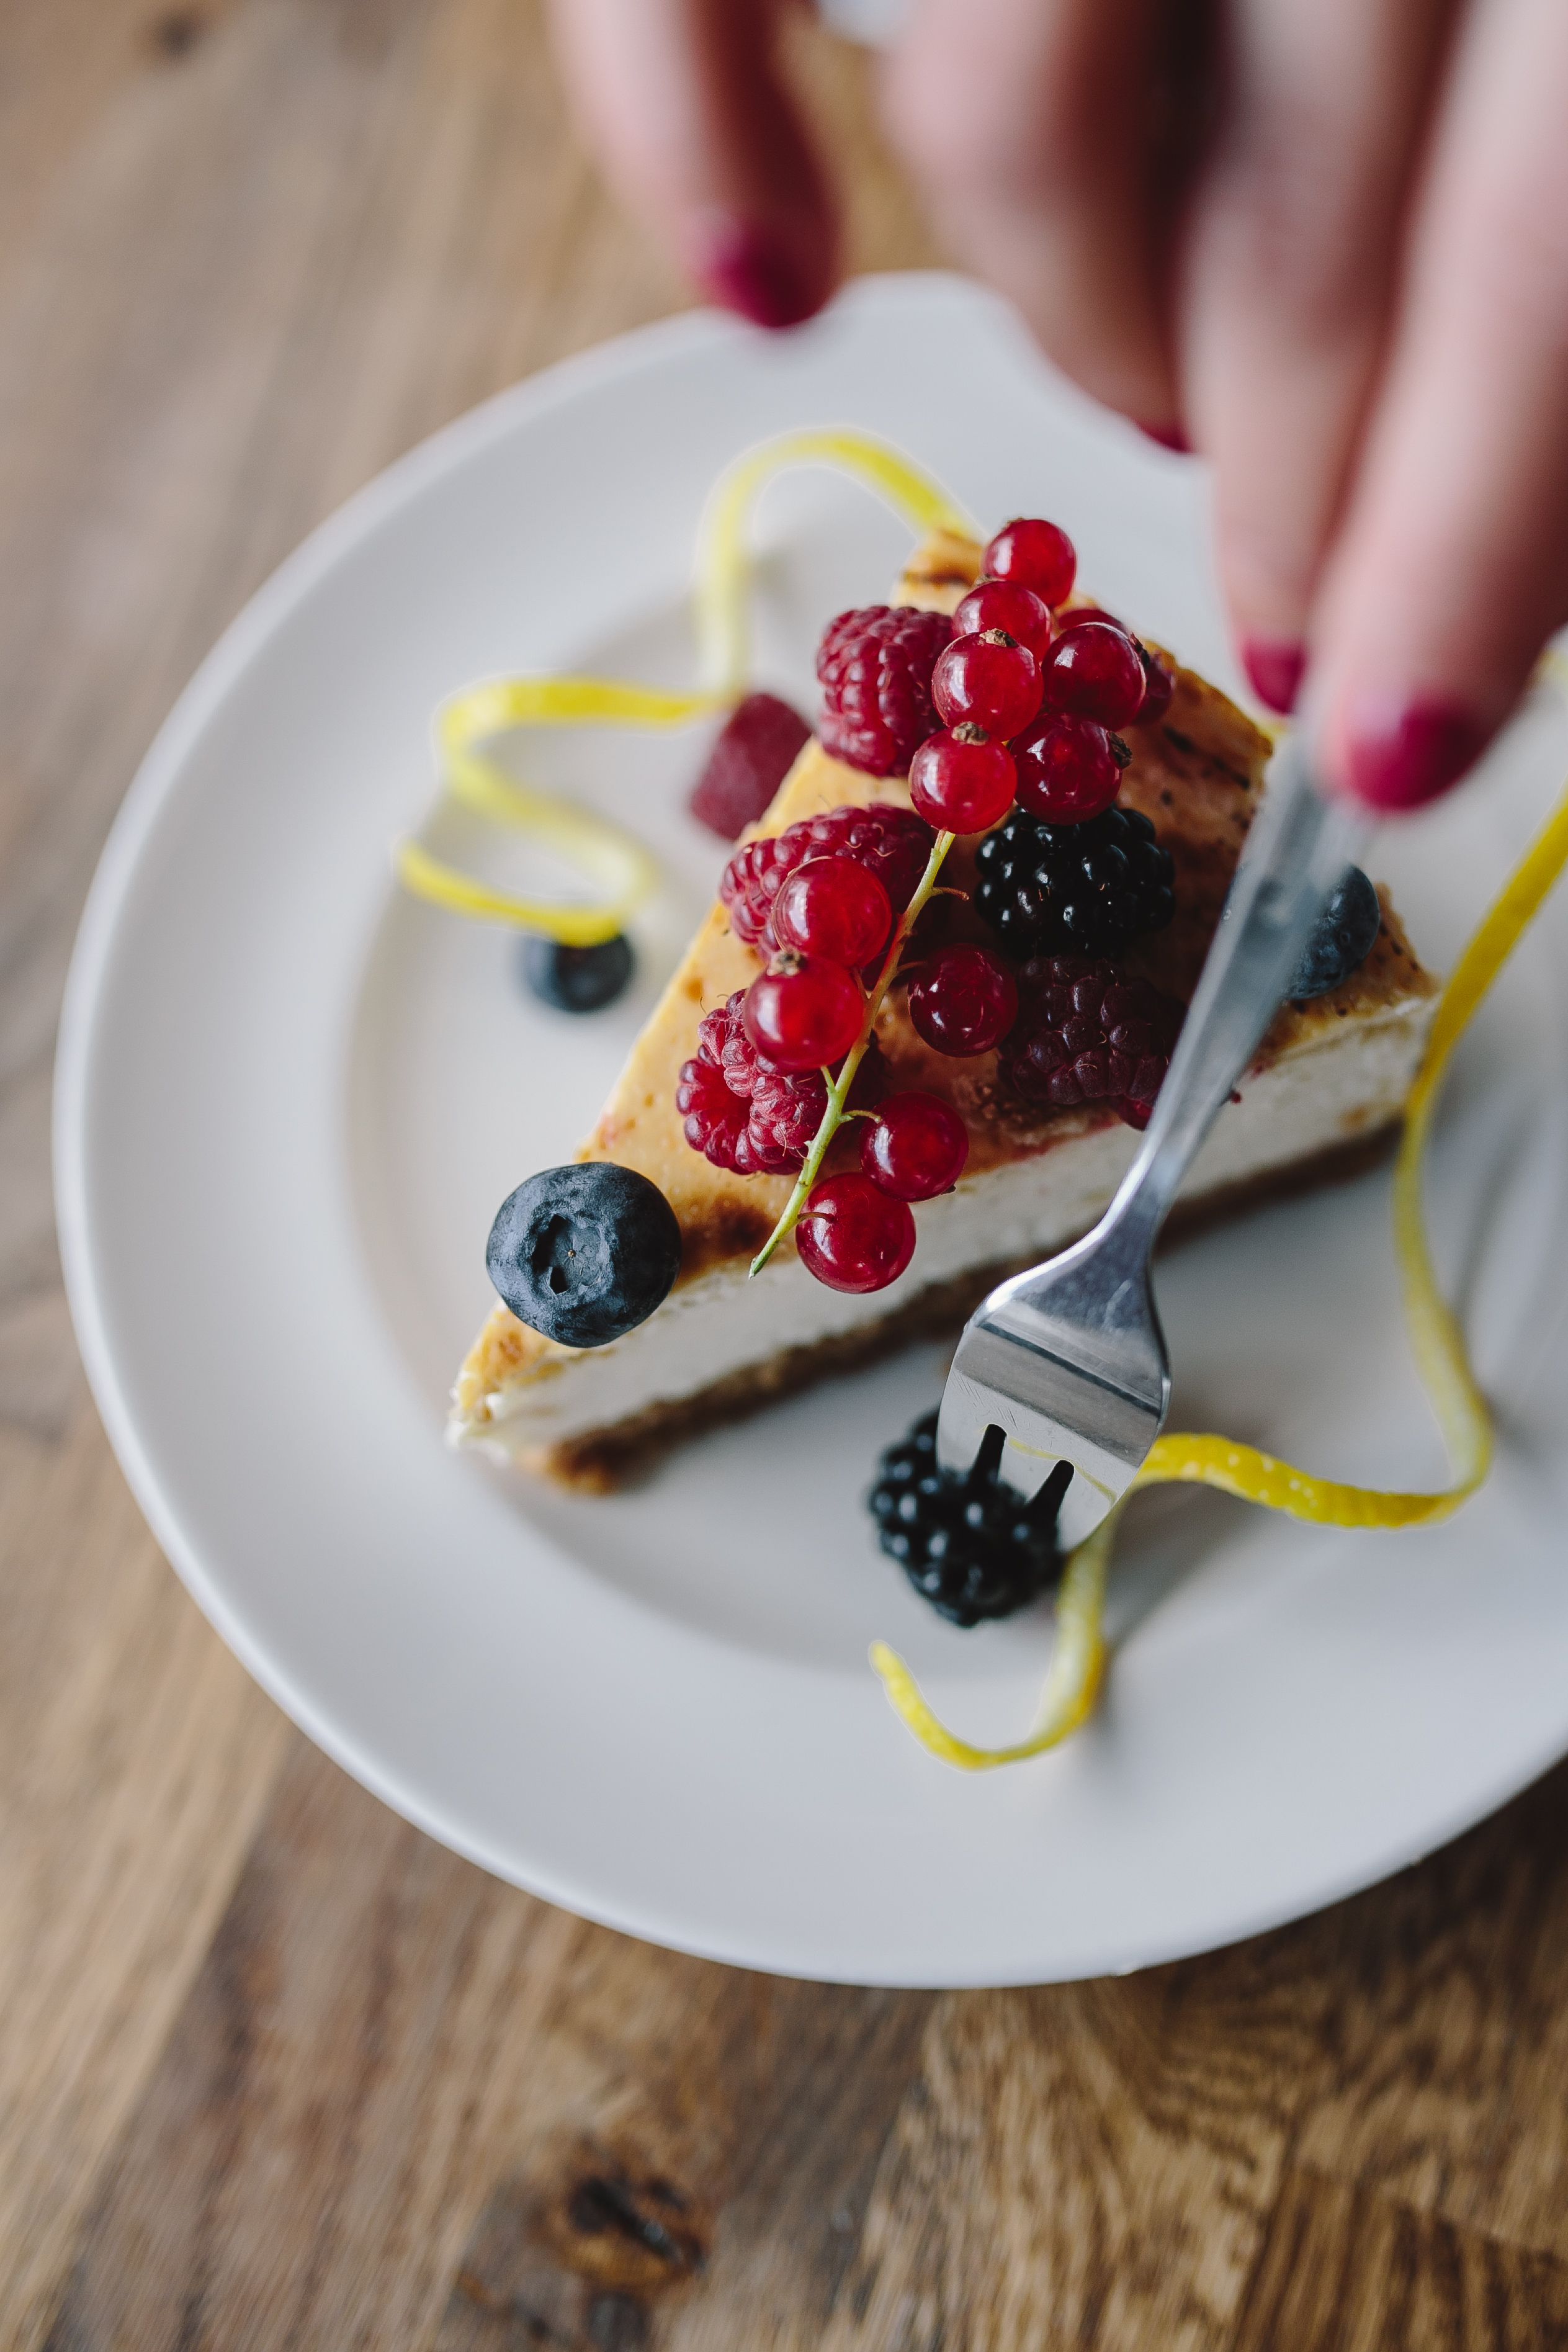
food, dish, cuisine, ingredient, frutti di bosco, berry, blackberry, dessert, produce, recipe, fruit, semifreddo, frozen dessert, tart, breakfast, finger food, Blintz, culinary art, baked goods